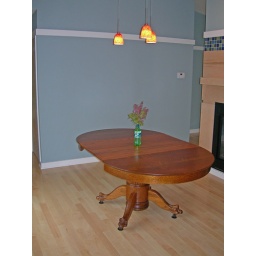
Nannie's dining room pedastle table in our new house 20060429 131